Bier Hoi Brewing Company

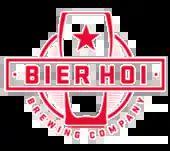
Logo of the Bier Hoi Brewing Company

Bier Hoi Brewing Company is a beer and wine company based in Vietnam. It mainly produces lager-style beer in Vietnam for export to foreign markets, notably Australia.